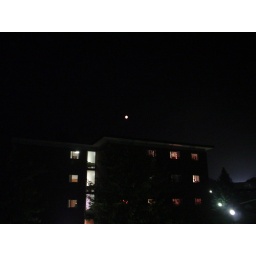
A shot taken from the third floor balcony of Babcock Hall. The moon over Haskell Hall.